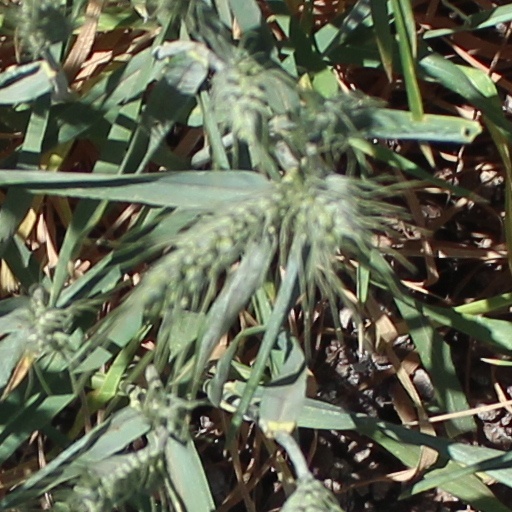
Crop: wheat